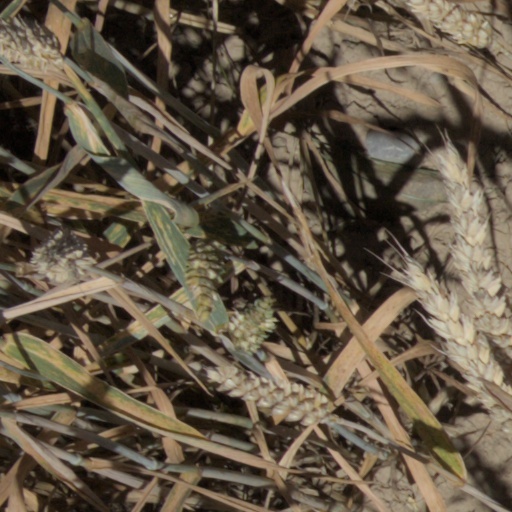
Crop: wheat